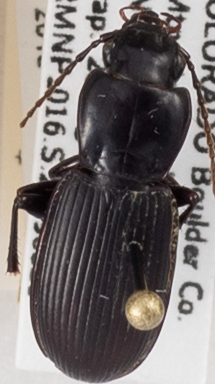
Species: Pterostichus protractus
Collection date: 2019-08-20
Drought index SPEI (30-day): -0.318
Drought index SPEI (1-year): -0.156
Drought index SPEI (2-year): -1.01